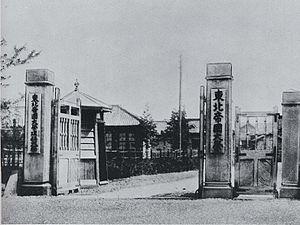
Les universités impériales au Japon était un groupe de neuf universités fondées entre 1886 et 1939, sept au Japon, une dans l'actuelle Corée du Sud, et une dans l'actuelle Taïwan. Elles étaient dirigées par le gouvernement impérial jusqu'à la fin de la Seconde Guerre mondiale.
L'université du Tōhoku, souvent abrégé en Tōhokudai, est une université japonaise située à Sendai, dans la préfecture de Miyagi dans la région du Tōhoku. Elle a été fondée en 1907 comme l'une des universités impériales du Japon et appartient depuis 2004 à l'association des universités nationales du Japon.